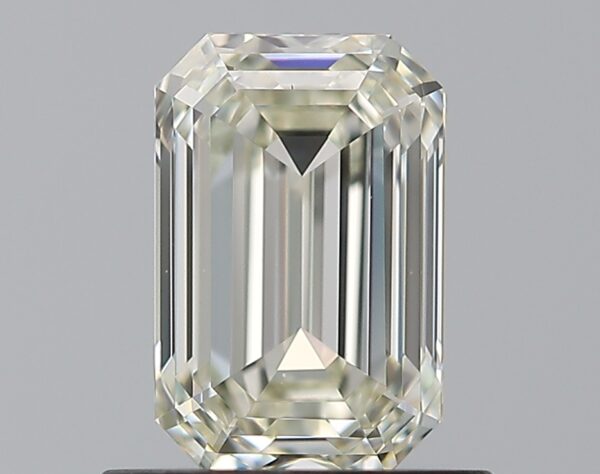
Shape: emerald
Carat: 0.9
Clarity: VVS1
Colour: K
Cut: EX
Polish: EX
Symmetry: VG
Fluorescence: N
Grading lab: GIA
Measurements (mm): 6.66 x 4.38 x 2.98